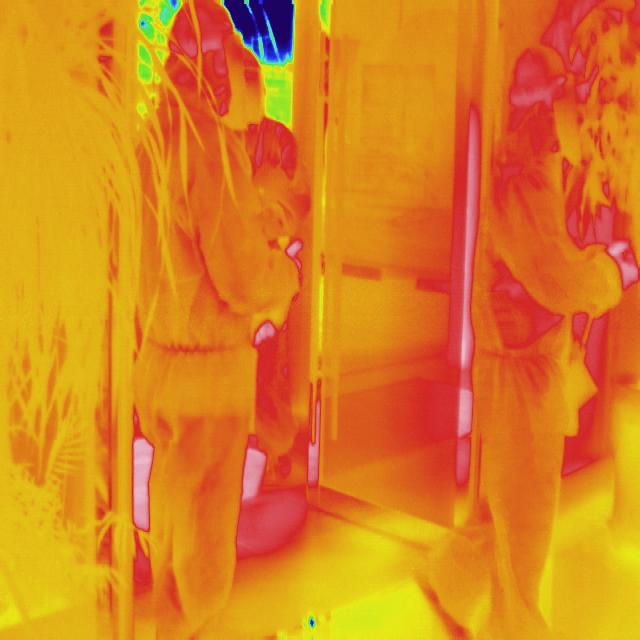
Detected objects:
label: person
label: person